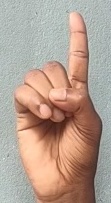
ASL sign: D